Via Port Rotterdam

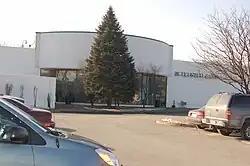
View of the Food Court Entrance

Via Port Rotterdam, formerly Rotterdam Square, is a shopping mall located in Rotterdam, New York, United States. When it opened, the mall was originally called Rotterdam Square and owned by Wilmorite Properties (who also owned Wilton Mall in Wilton) until 2005, when Wilmorite was acquired by The Macerich Company, who then took over ownership and management of most of their properties. The mall has an area of on one level with 36 stores, a 450-seat food court as well as restaurants, an aquarium, entertainment center, and a seven-screen Sony-Loews Cineplex, now operated by Zurich Cinemas (independent company). The mall was purchased by Kohan Retail Investment Group in January 2014, and was later sold to Via Properties in June 2015. In 2016, Via Properties renamed the mall Via Port Rotterdam.